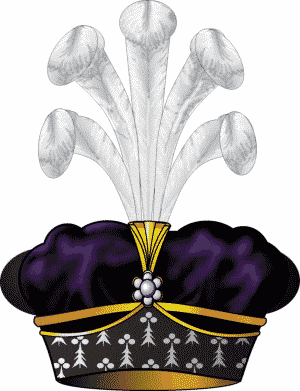
Nicolas-Joseph Maison, né le 19 décembre 1771 à Épinay-sur-Seine et mort le 13 février 1840 à Paris, est un général français de la Révolution et de l’Empire, fait maréchal de France sous la Restauration. Sous la monarchie de Juillet, il a été ministre des Affaires étrangères, puis de la Guerre.
La noblesse d'Empire est l'appellation consacrée par l'historiographie française qui regroupe l’ensemble des personnes ayant reçu un titre sous le Premier Empire ou durant les Cent-Jours, et leurs héritiers selon la règle de la primogéniture masculine. Napoléon Iᵉʳ souhaitait constituer une élite stable, issue de la Révolution française, en attribuant des titres inspirés de l'Ancien Régime, à l'exception toutefois des titres de vicomte et de marquis et en ajoutant celui de prince, accompagnés de majorats.